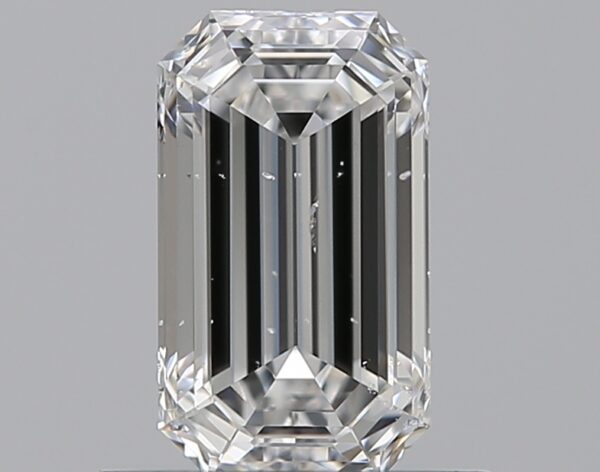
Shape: emerald
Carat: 0.74
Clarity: SI1
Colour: E
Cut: EX
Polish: EX
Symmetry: EX
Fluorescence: F
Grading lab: GIA
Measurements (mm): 6.93 x 4.03 x 2.73